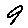
Label: 9